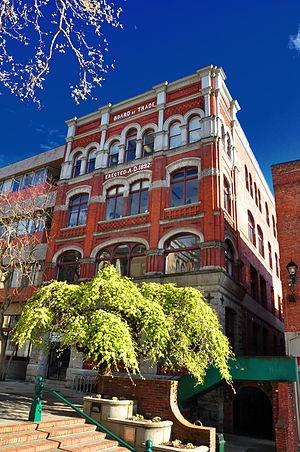
Cet article recense les lieux patrimoniaux de Victoria inscrit au répertoire des lieux patrimoniaux du Canada, qu'ils soient de niveau provincial, fédéral ou municipal.